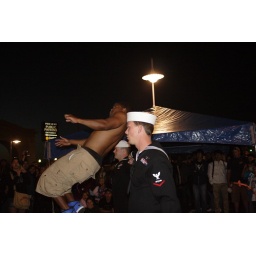
Quick brown acrobat jumps over standing sailors